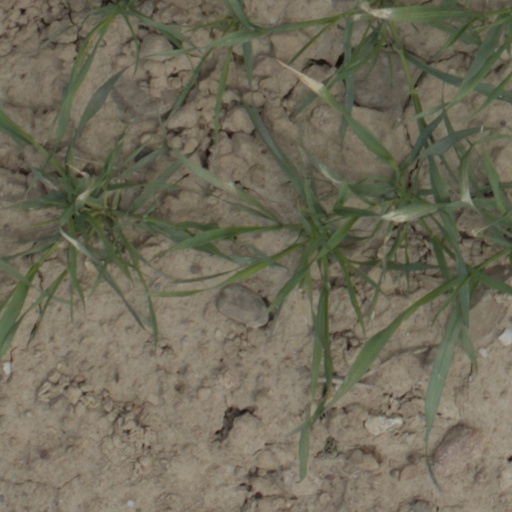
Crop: wheat